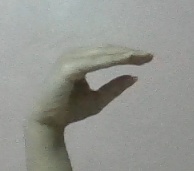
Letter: jeem